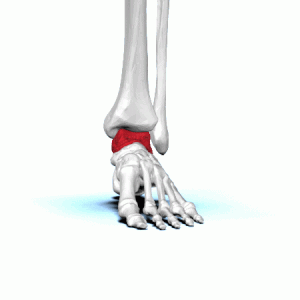
Le talus, ou astragale en ancienne nomenclature, est un os du tarse qui s'articule avec le tibia et la fibula en haut, avec l'os naviculaire en avant et le calcanéus en bas.